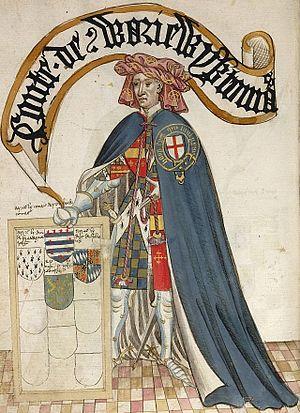
Thomas Beauchamp, 11ᵉ comte de Warwick, est un important baron anglais du XIVᵉ siècle.